Weixian Internment Camp

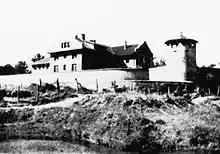
Weixian Internment Camp

In July 1937, Japan invaded China, triggering the Second Sino-Japanese War. The Japanese soon captured Beijing and most of the large cities of China. At that time tens of thousands of Europeans and Americans lived in China, mostly businessmen and Christian missionaries along with a sprinkling of scholars, artists, and White Russian refugees from the communist government of the Soviet Union. Although the U.S. and European governments recommended that their citizens leave China, many stayed on, although impacted by shortages of food and other essentials. On 8 December 1941, after the Japanese attack on Pearl Harbor, the Japanese began to seize the assets and register and monitor the activities of enemy nationals, mostly British and Americans, whose countries were at war with Japan.